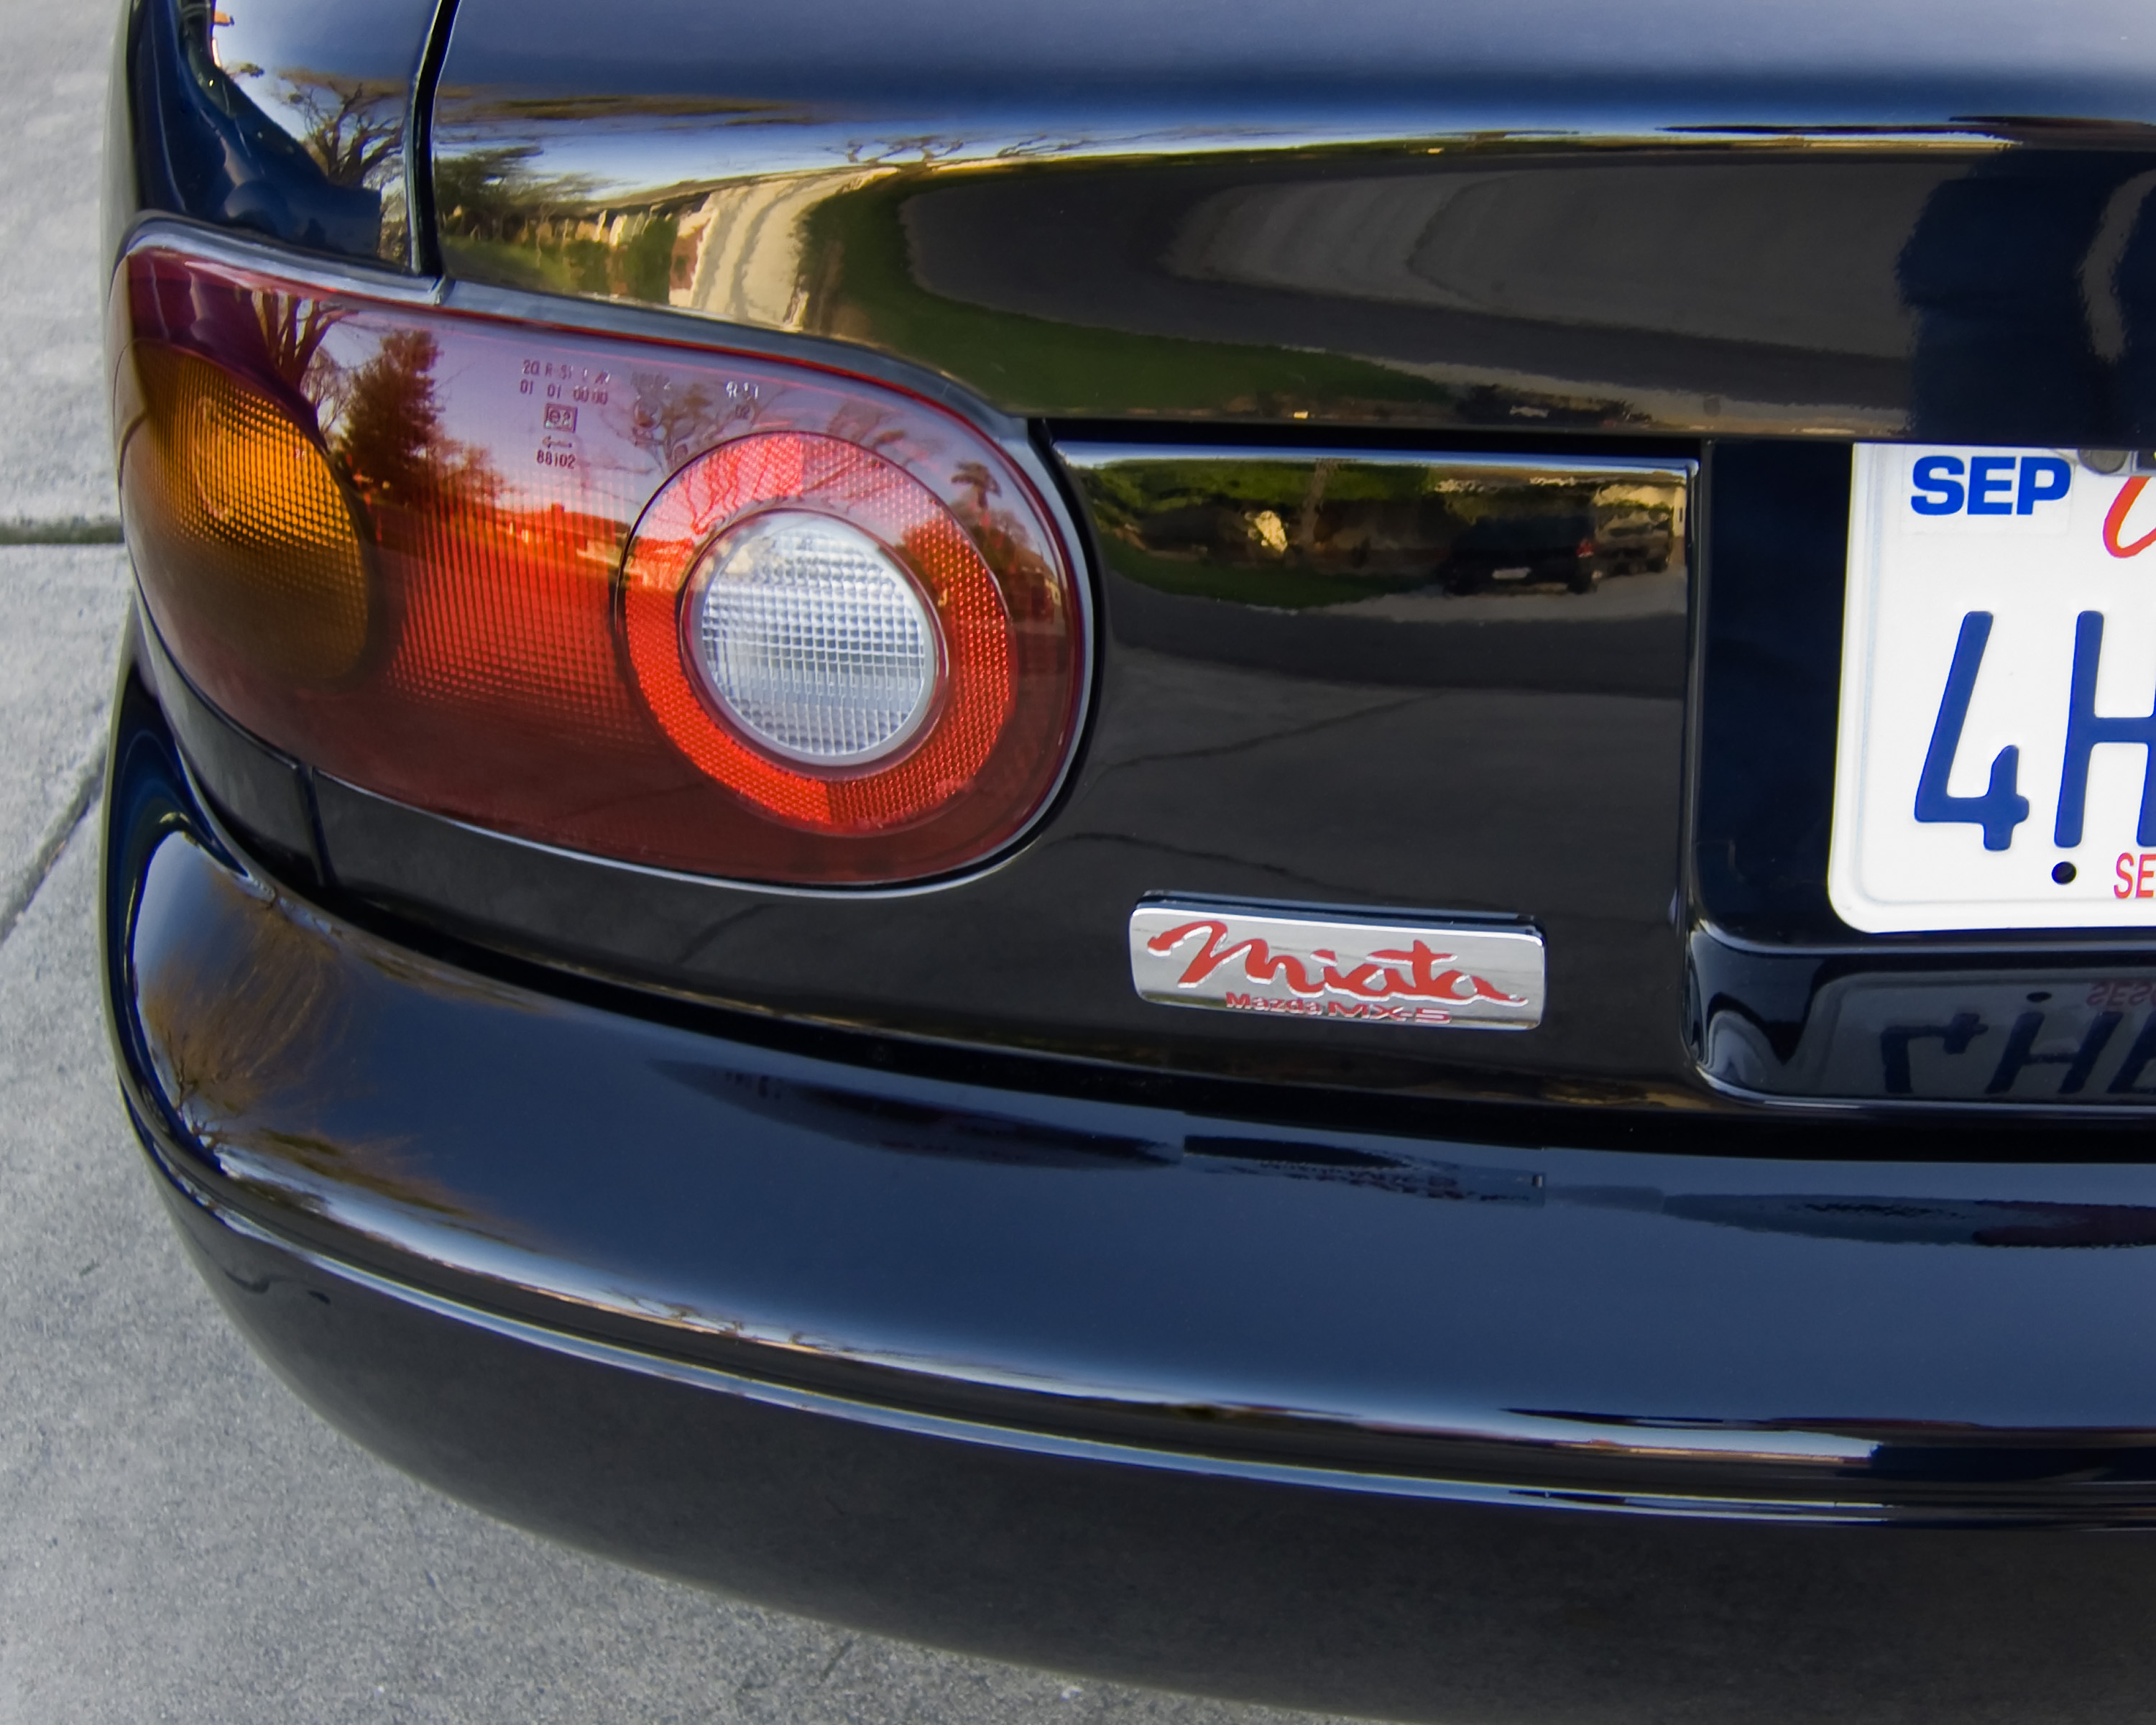
car, wheel, vehicle, sports car, bumper, supercar, convertible, miata, mx5, blacksportcar, land vehicle, automobile make, automotive exterior, automotive design, luxury vehicle, performance car, vehicle registration plate